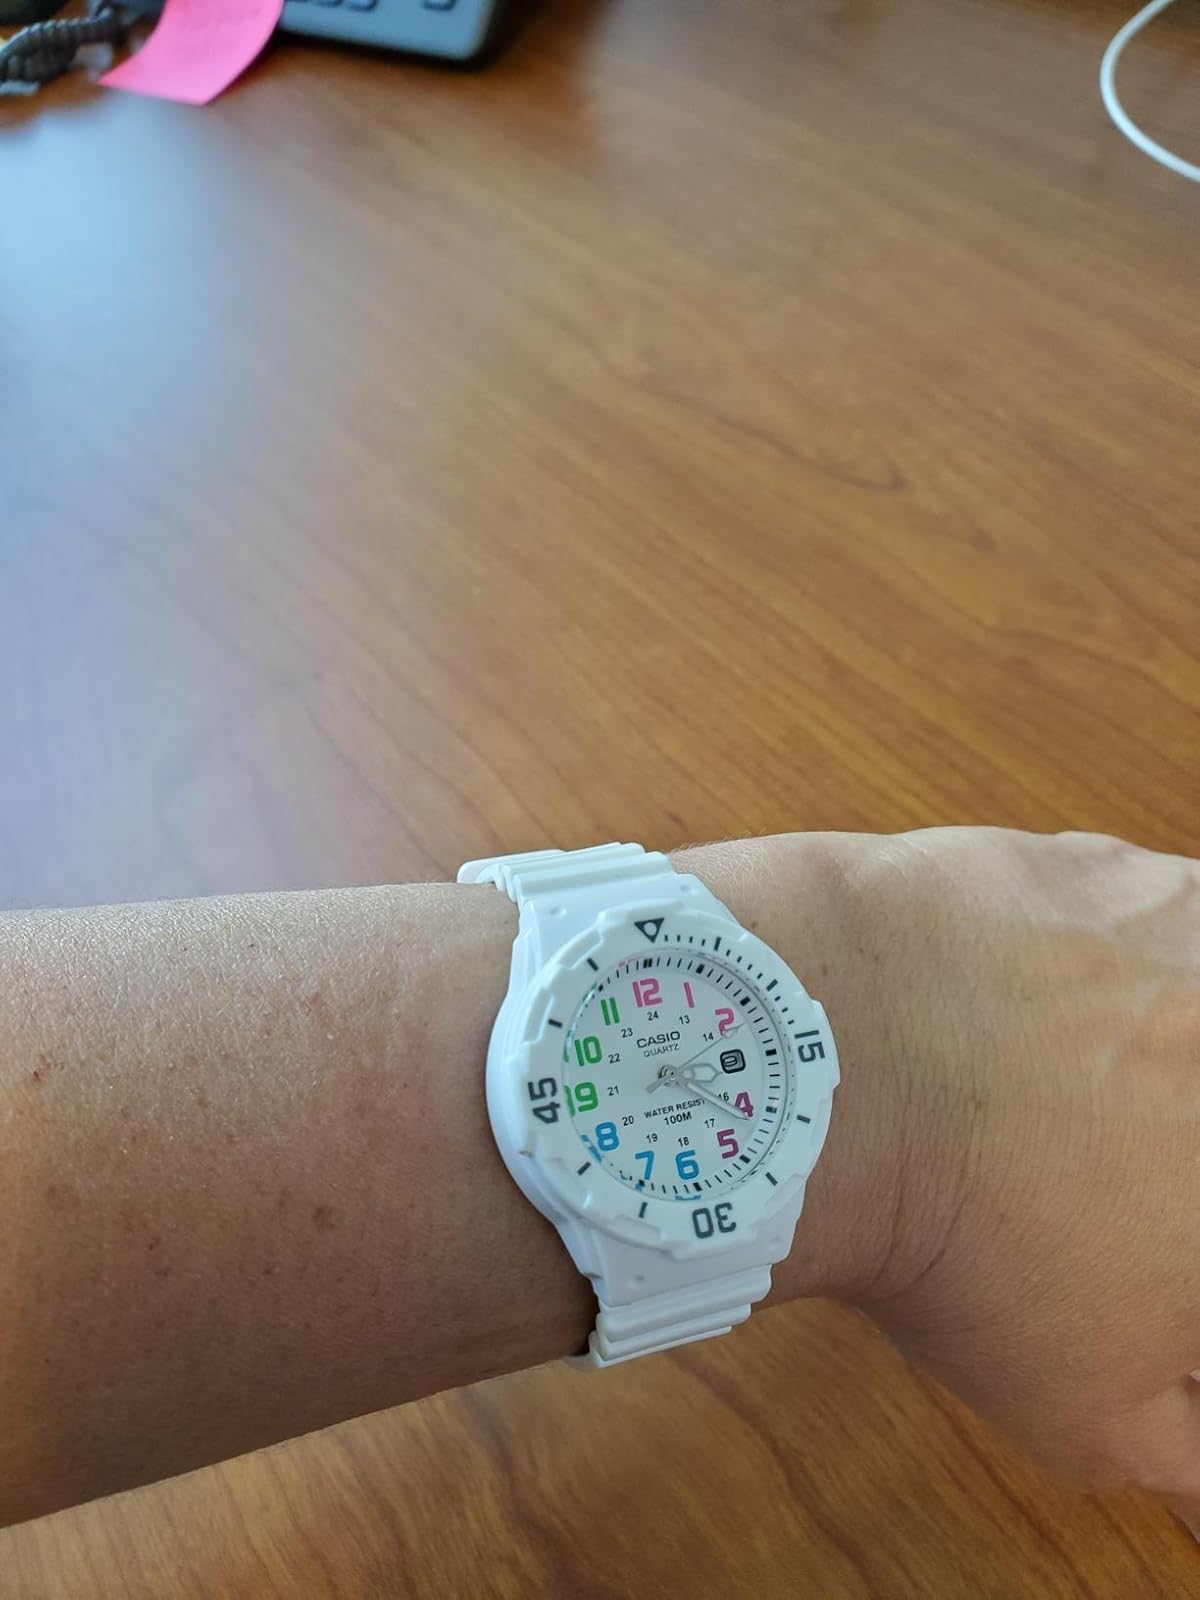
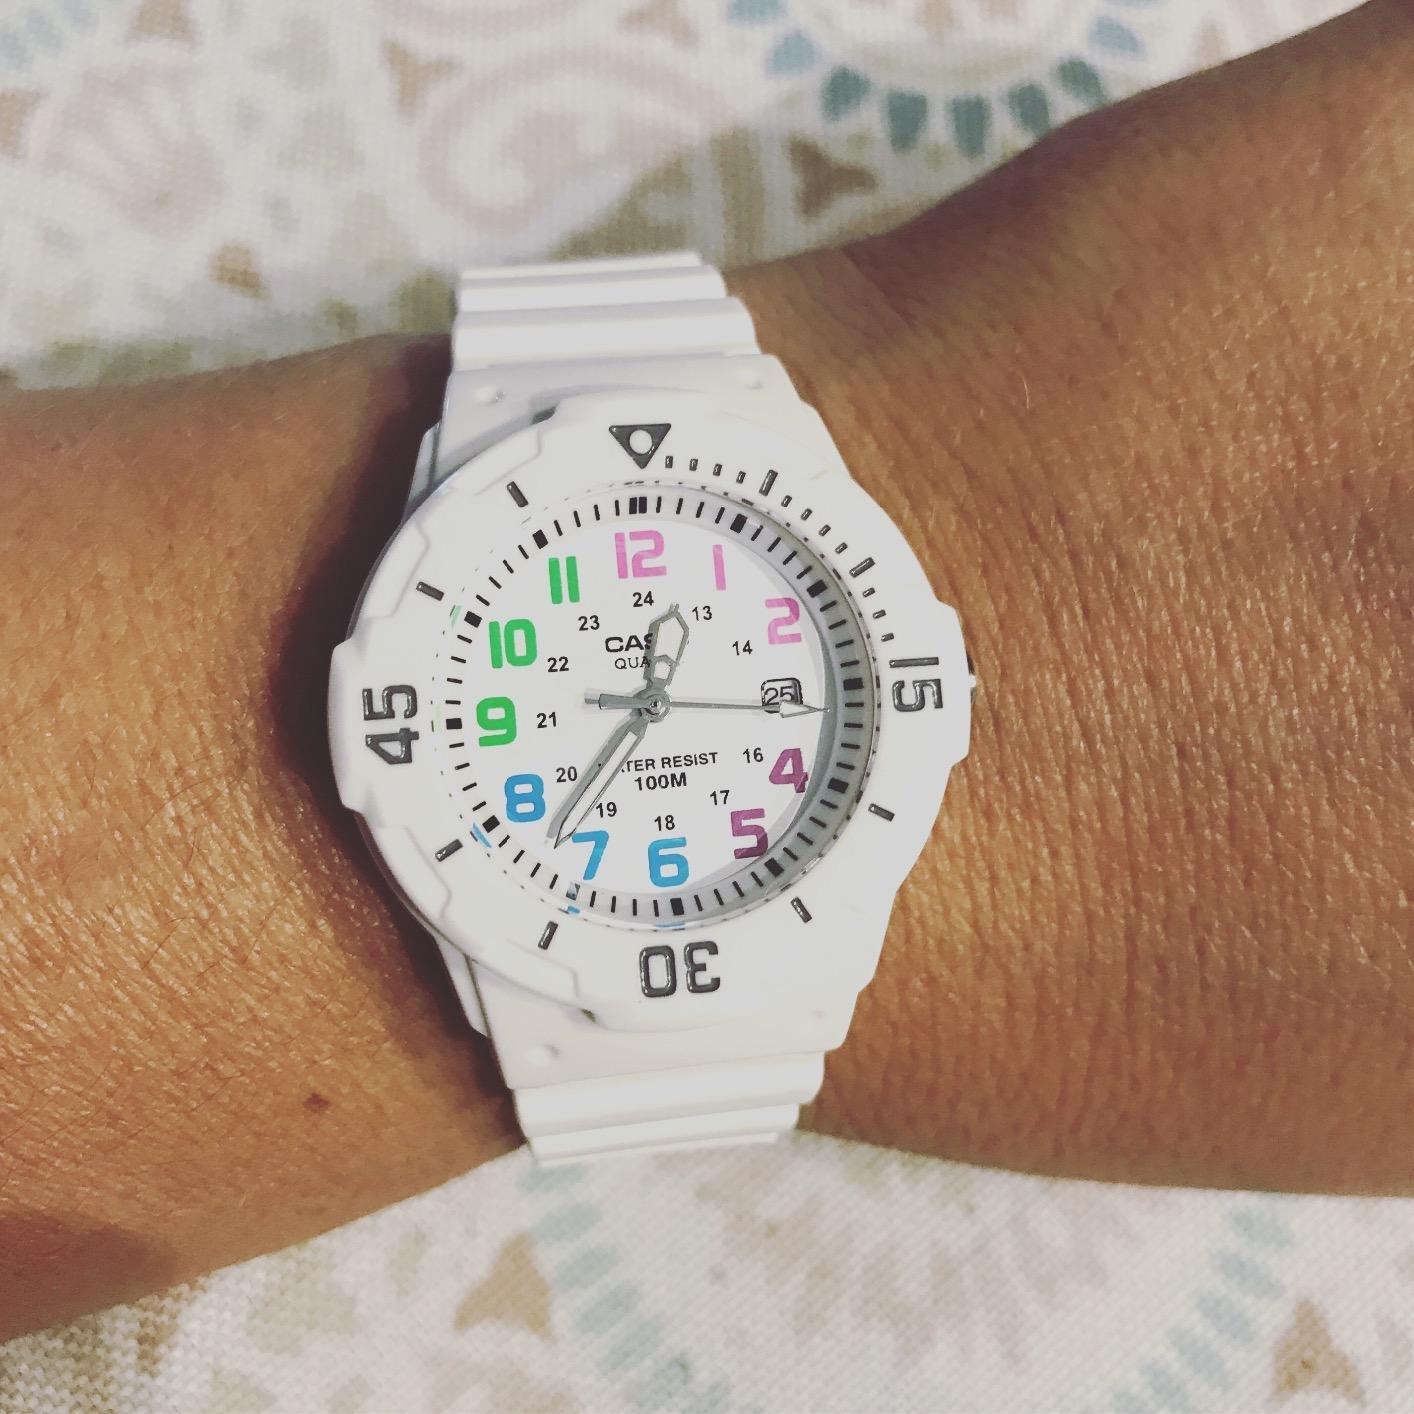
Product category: accessories_watch
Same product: yes